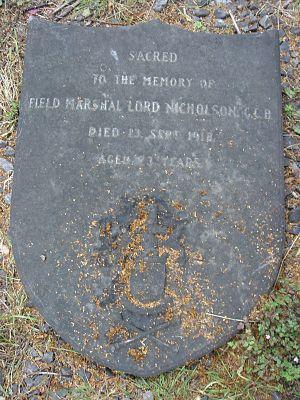
William Gustavus Nicholson, 1ᵉʳ baron Nicholson, fut un officier de l'armée britannique qui, en un demi-siècle de service, s'éleva par le rang en Inde et durant la guerre des Boers jusqu'au grade de Field Marshal. Après être parti à la retraite, il fut rappelé pour un dernier service actif pendant la 1ʳᵉ Guerre Mondiale.